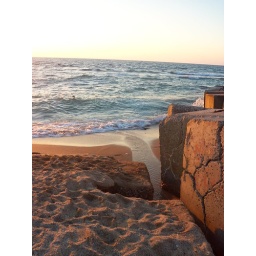
rock by the water 2